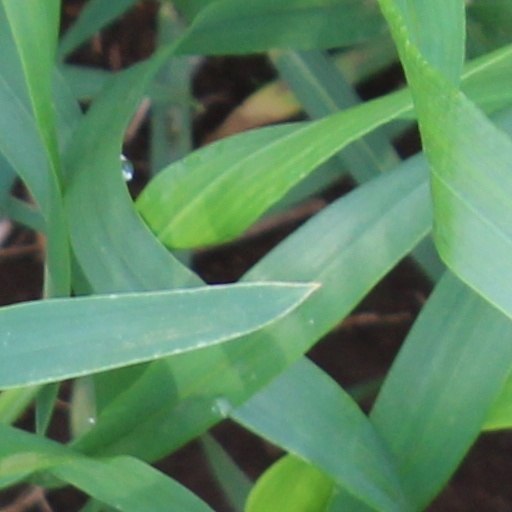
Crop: wheat